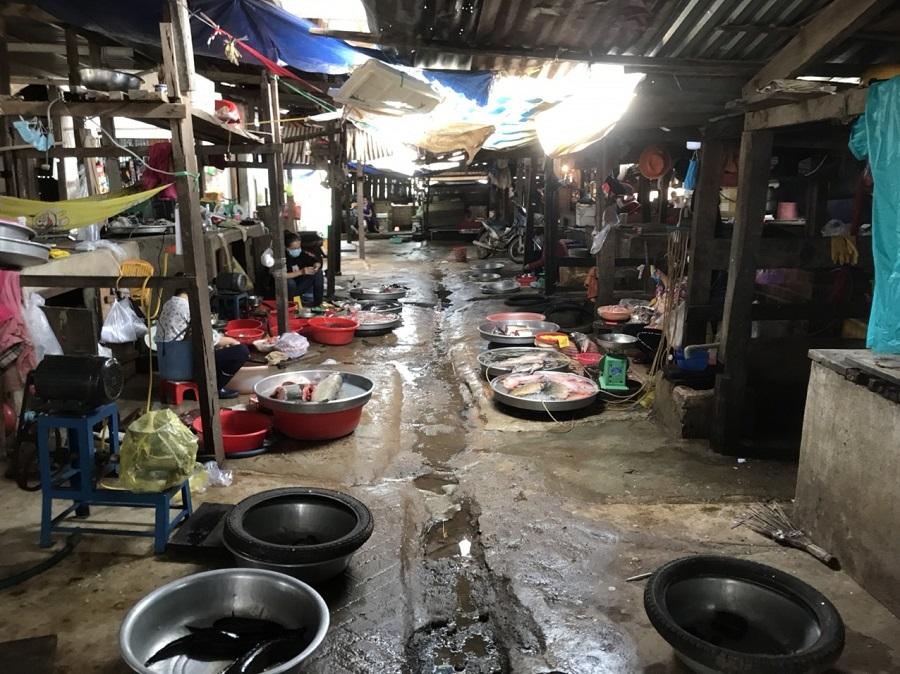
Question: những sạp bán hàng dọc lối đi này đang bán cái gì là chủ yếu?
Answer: cá các loại